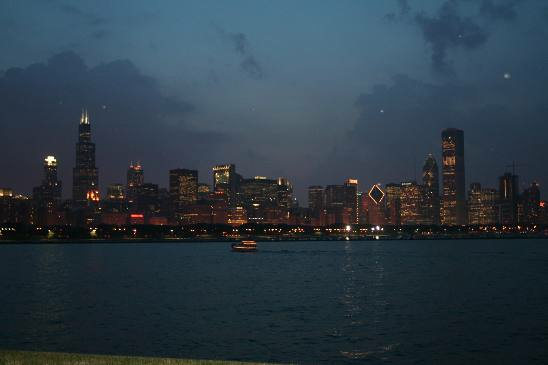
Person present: No